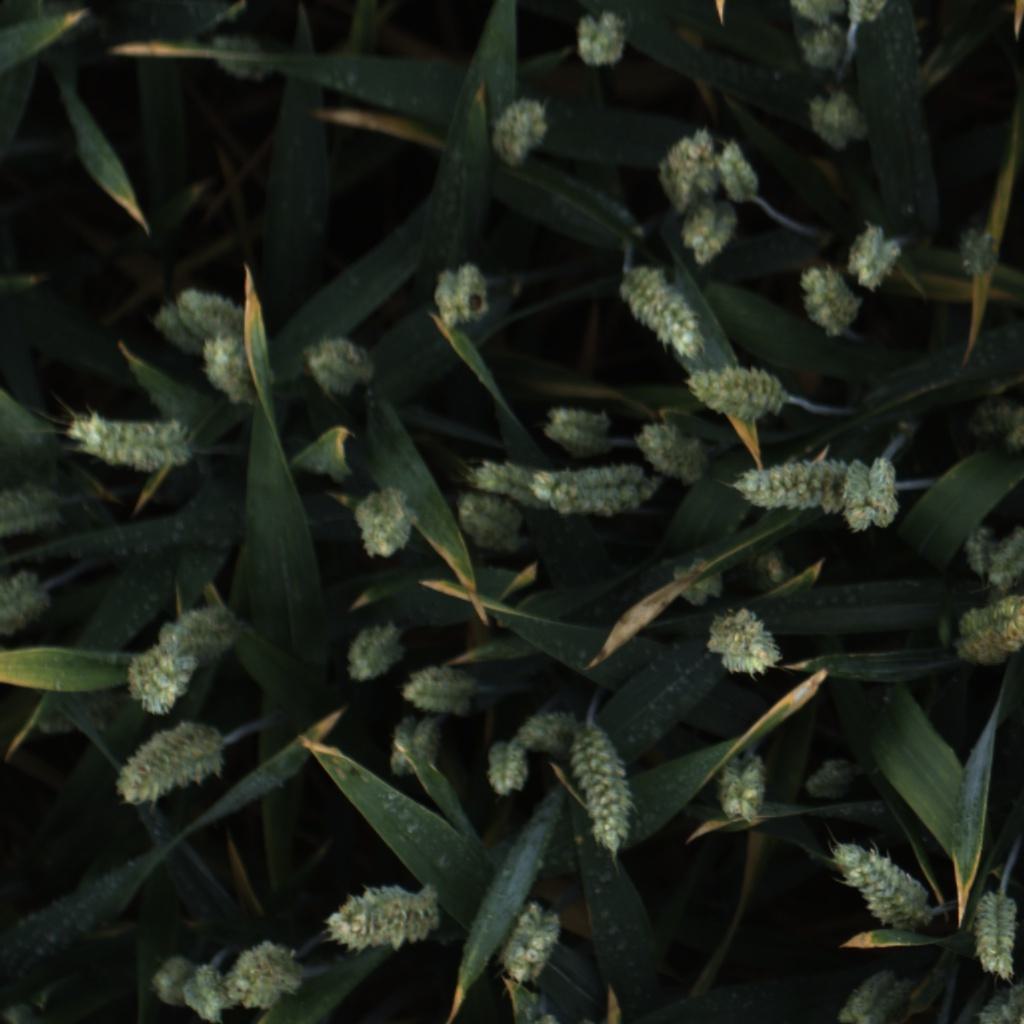
Country: UK
Location: Rothamsted
Wheat development stage: Filling - Ripening